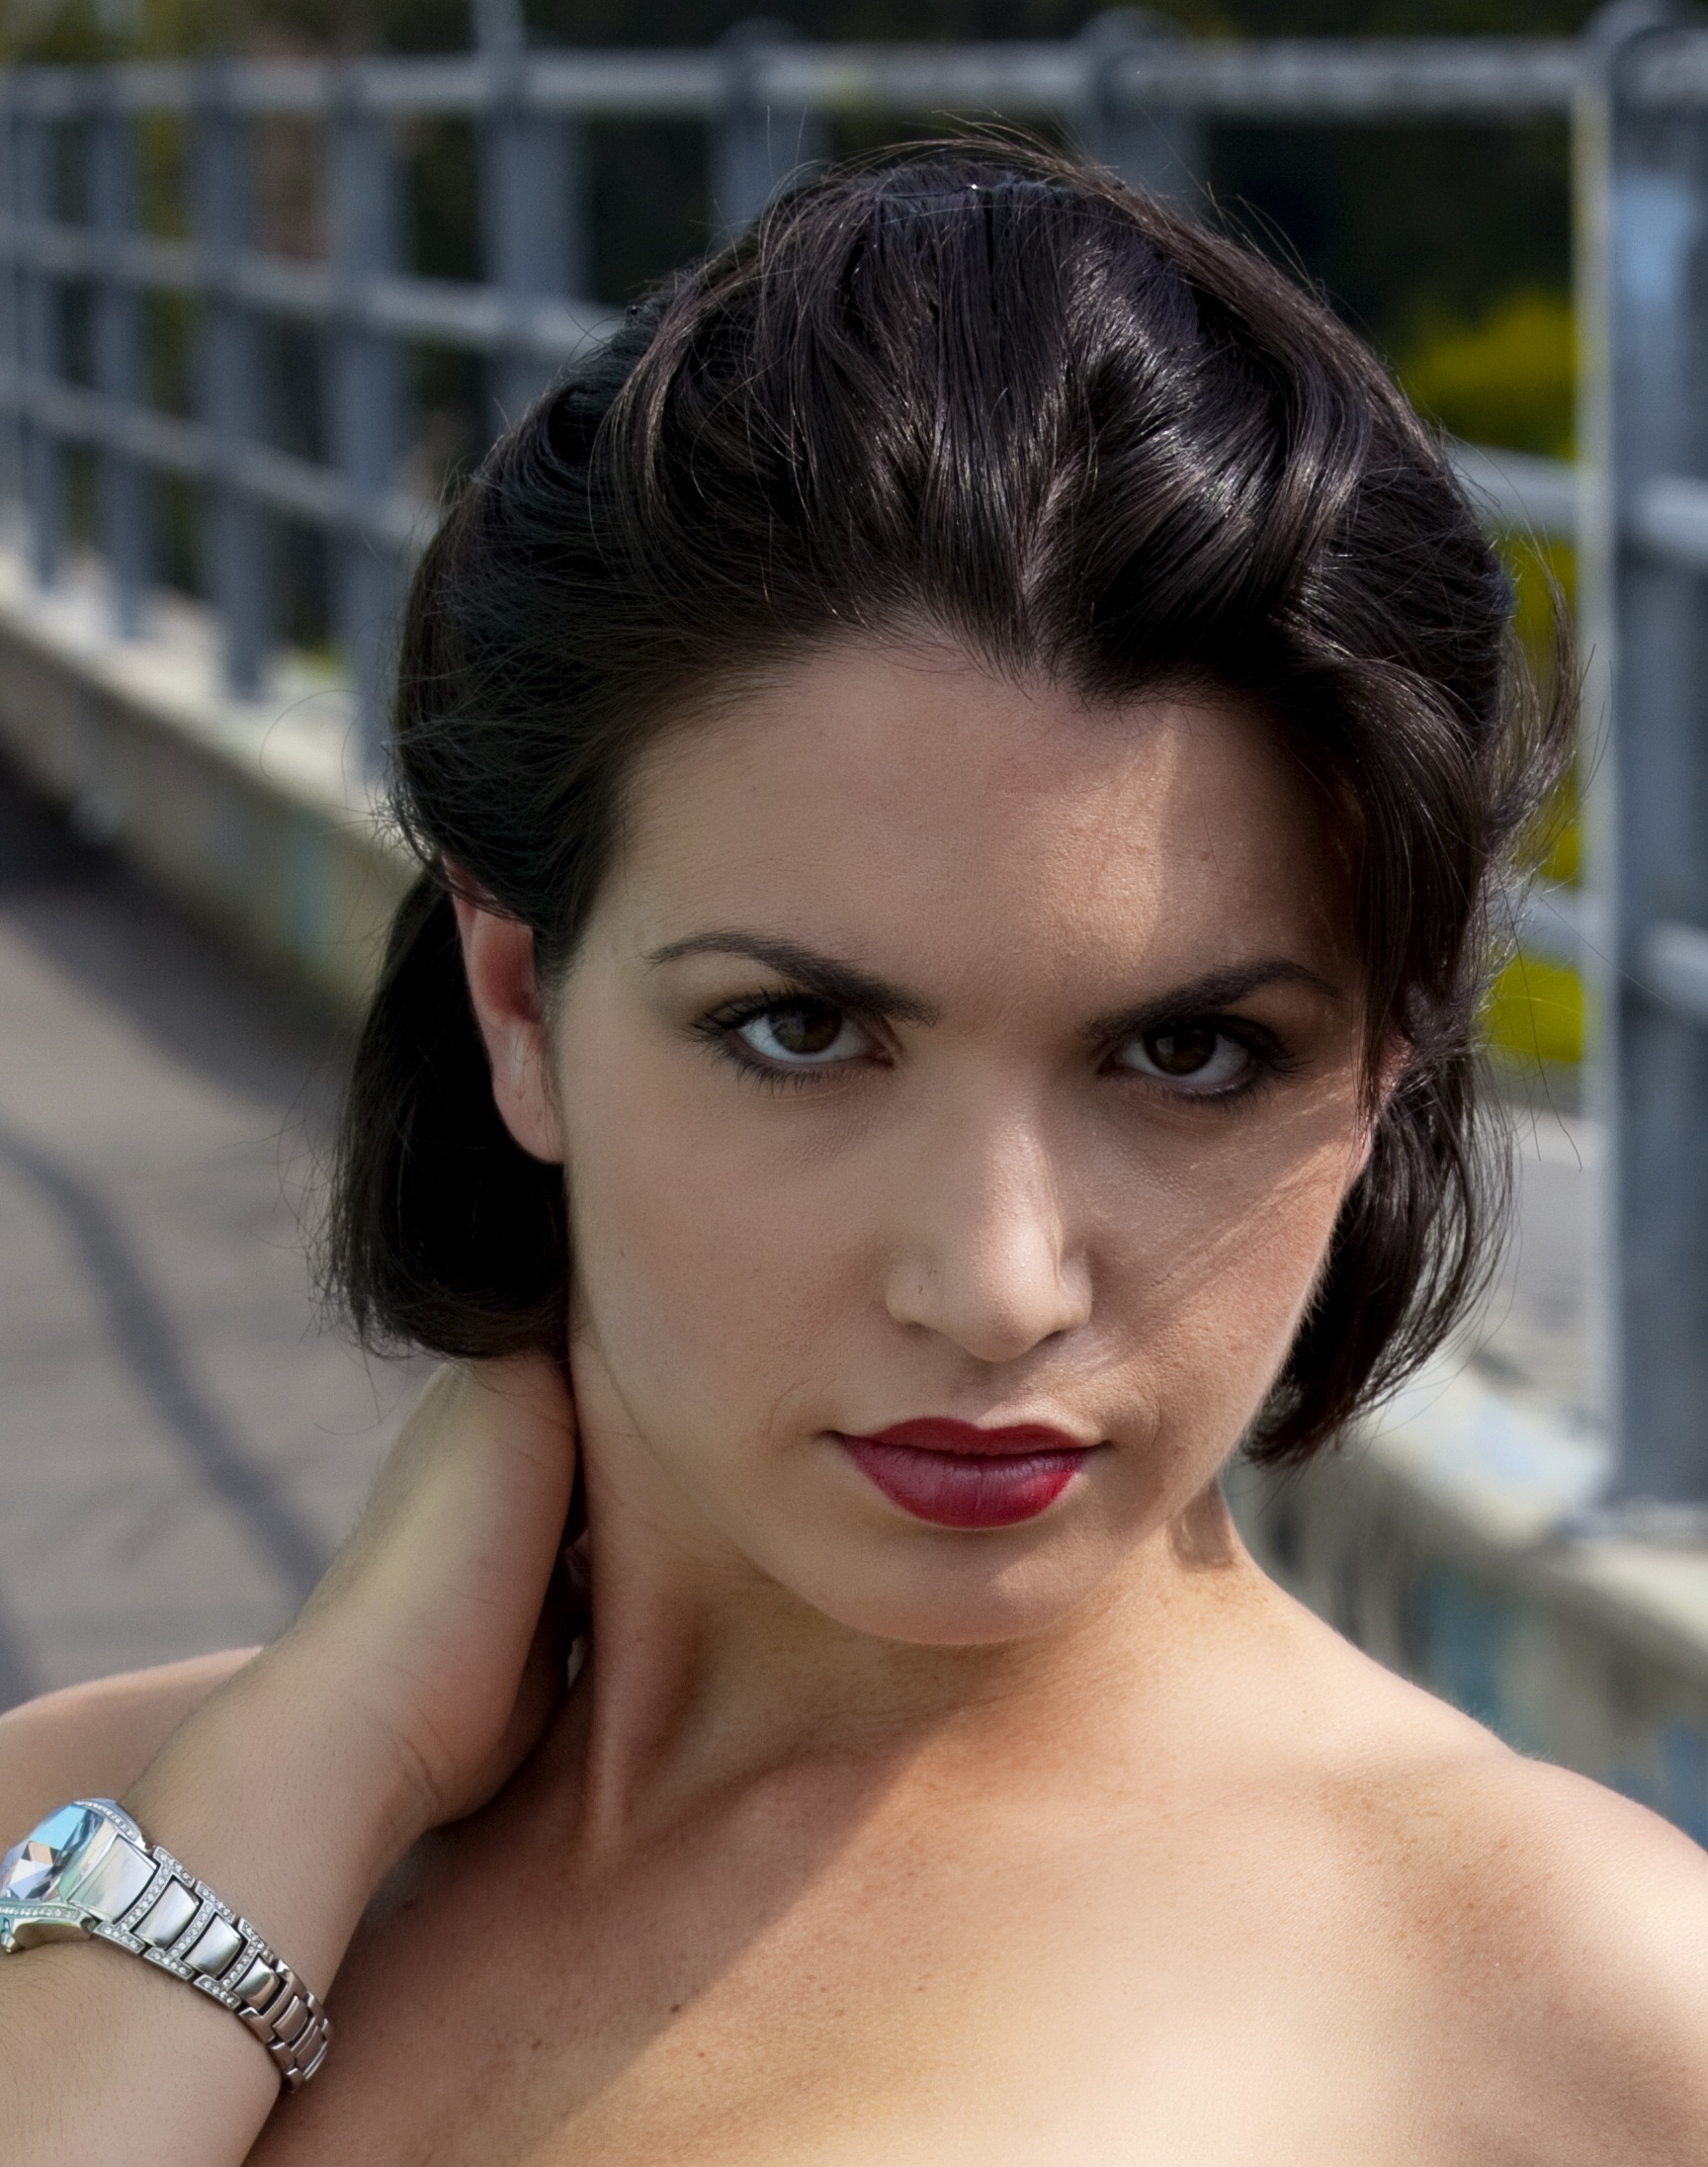
person, girl, woman, hair, photography, portrait, model, fashion, lady, lip, hairstyle, mouth, long hair, close up, human body, black hair, face, nose, eyes, women, eye, head, look, skin, beauty, organ, elegance, emotion, charm, bella, photo shoot, intensity, first floor, brown hair, portrait photography, art model, supermodel, gravure idol